Chōshū Domain

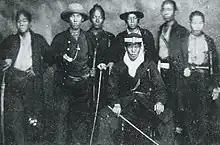
The Chōshū Kiheitai fought against the shogunate in the Second Chōshū expedition and the Boshin War.

The initial reduction of 1.2 million to 369,000 "koku" resulted in a large shortfall in terms of military upkeep and infrastructure maintenance, despite which the domain remained the seventh largest in Japan outside the shogunate-controlled domains. In order to bring the domain's finances out of debt, strict policies were enforced on the retainers: